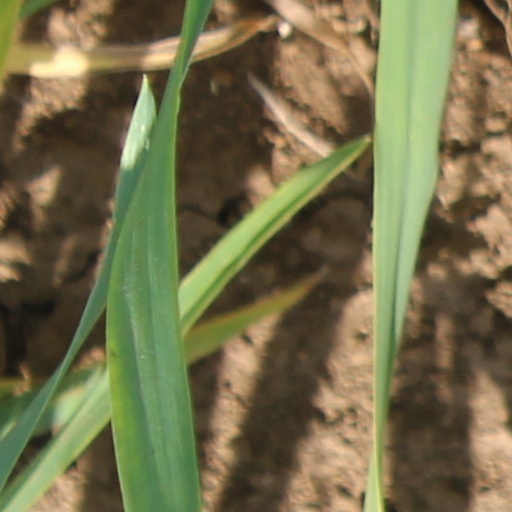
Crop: wheat